List of LCD games featuring Mario

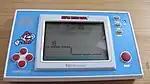
Super Mario Bros., New Wide Screen series variant

In this 1982 game, the player controls Donkey Kong Jr. as he works to save his father, Donkey Kong, while watching out for obstacles like crocodiles, birds, and electric flashes. The game was released as part of the "Mini-Classics" series in 1998 (a set of four "Game & Watch" games ported to small keychain-bound handhelds), and was later included in "Game & Watch Gallery 3" (2000) and "4" (2002), and as DSiWare game in 2010.